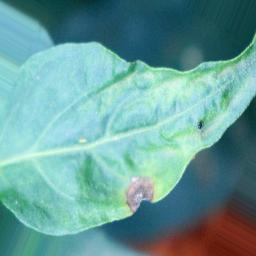
Label: cercospora